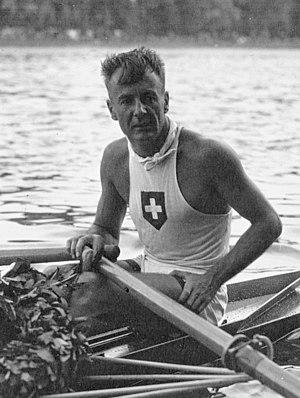
Suresnes: Championnats d'Europe d'avirons